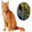
Label: cat